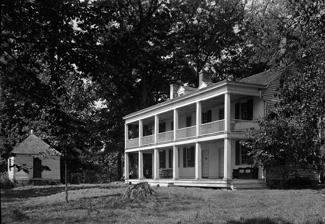
Building: Mount Adams (Bel Air, Maryland)
Country: United States of America
Year built: 1817
Historic house in Maryland, United States United States historic place Mount Adams U.S. National Register of Historic Places Mount Adams in 1938 Show map of Maryland Show map of the United States Location 1912 Fountain Green Road (MD 543), Bel Air, Maryland Coordinates 39°30′27″N 76°16′52″W / 39.50750°N 76.28111°W / 39.50750; -76.28111 Area 114.8 acres (46.5 ha) Built 1817 ( 1817 ) Architectural style Federal NRHP reference No. 88002062 Added to NRHP October 27, 1988 Mount Adams , also known as The Mount, is a historic home and farm complex located at Bel Air , Harford County , Maryland , United States . The complex consists of a 114-acre (46 ha) working farm, originally part of Broom's Bloom , centered on a large, multi-sectioned, 2 + 1 ⁄ 2 -story frame house built in 1817 in the Federal style.  The house has an 1850, 2 + 1 ⁄ 2 -story cross- gabled addition, connected, but an independent unit from the main house, and slightly taller in the Greek Revival style. The property include a stone bank barn , a stone-and- stucco dairy, a stone-and-stucco privy, all dating from the early 19th century, as well as a family cemetery. Its builder was Captain John Adams Webster . Mount Adams was listed on the National Register of Historic Places in 1988. References